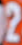
Number: 2